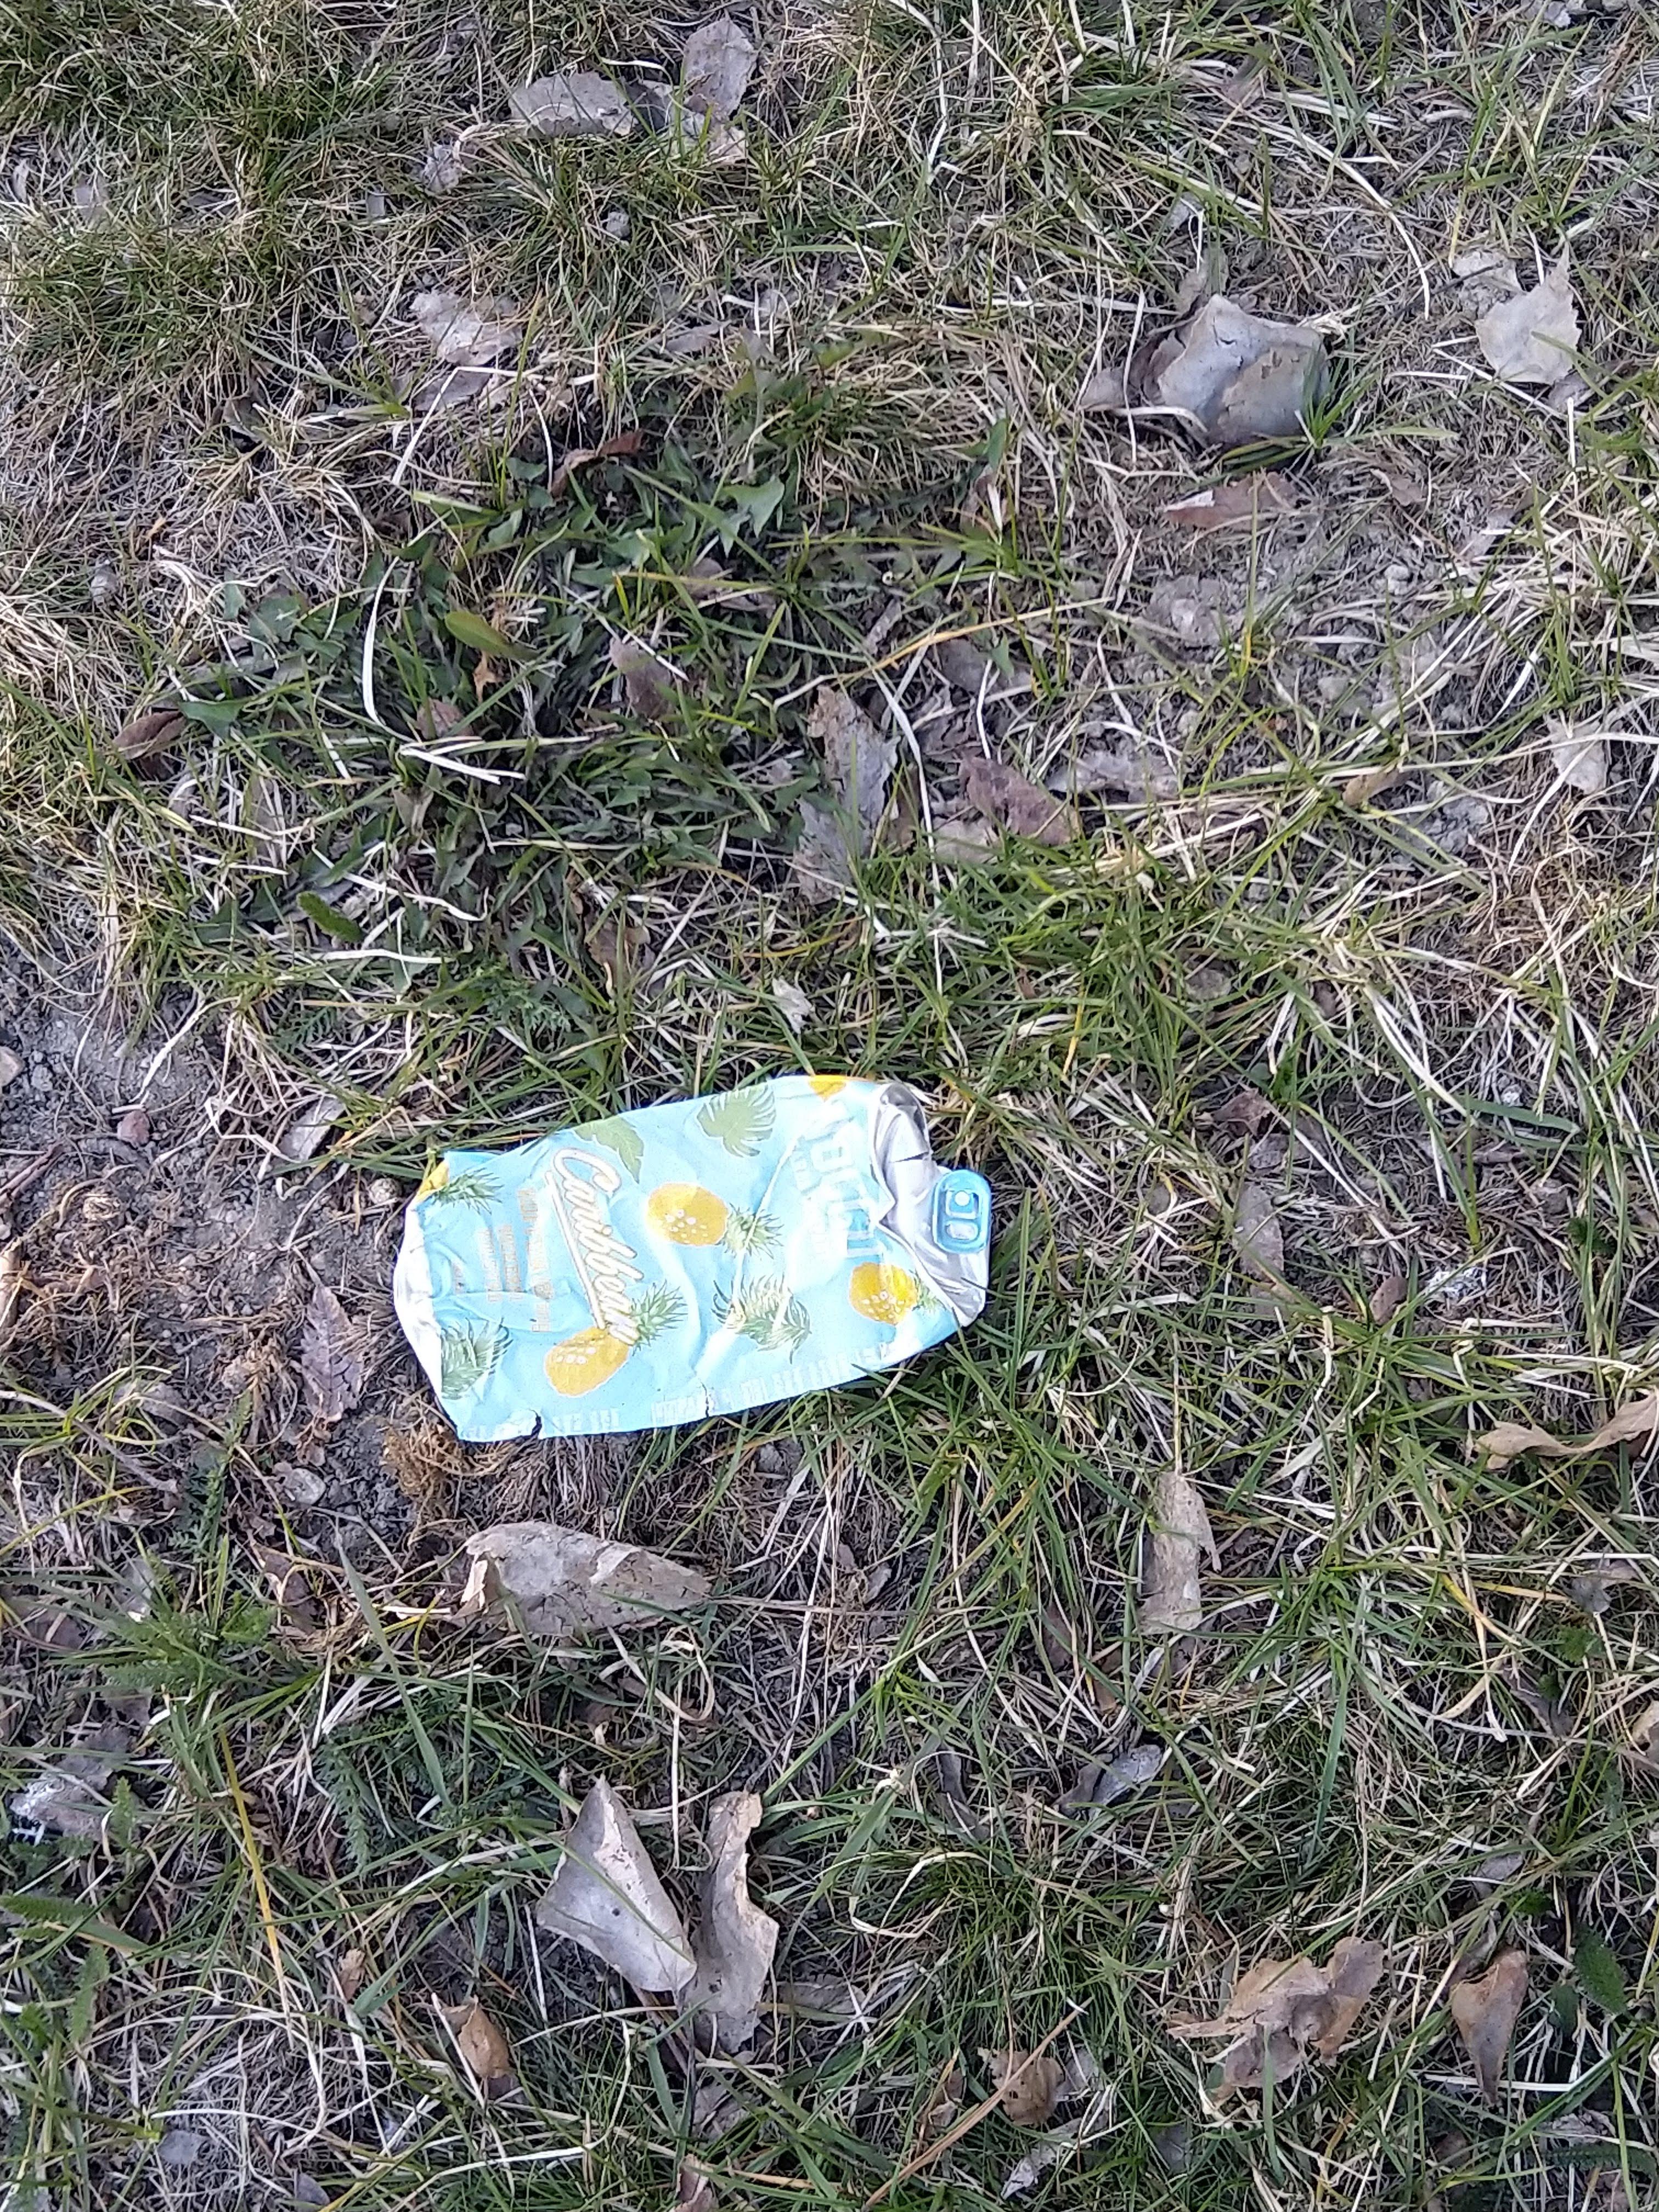
Object: Drink can (Can)

Object: Pop tab (Pop tab)